Ochoa Álvarez de Isasaga

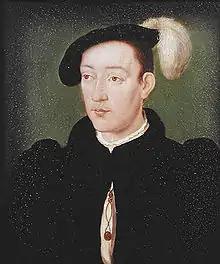

In February of 1525, King Francis I of France and Charles V, Holy Roman Emperor captured the King of France, and held prisoner in Pavia and later in Spain. The King of France offered a cash ransom in exchange for his release.